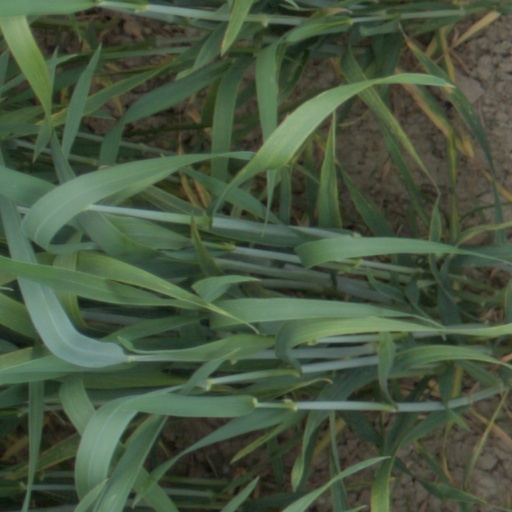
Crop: wheat